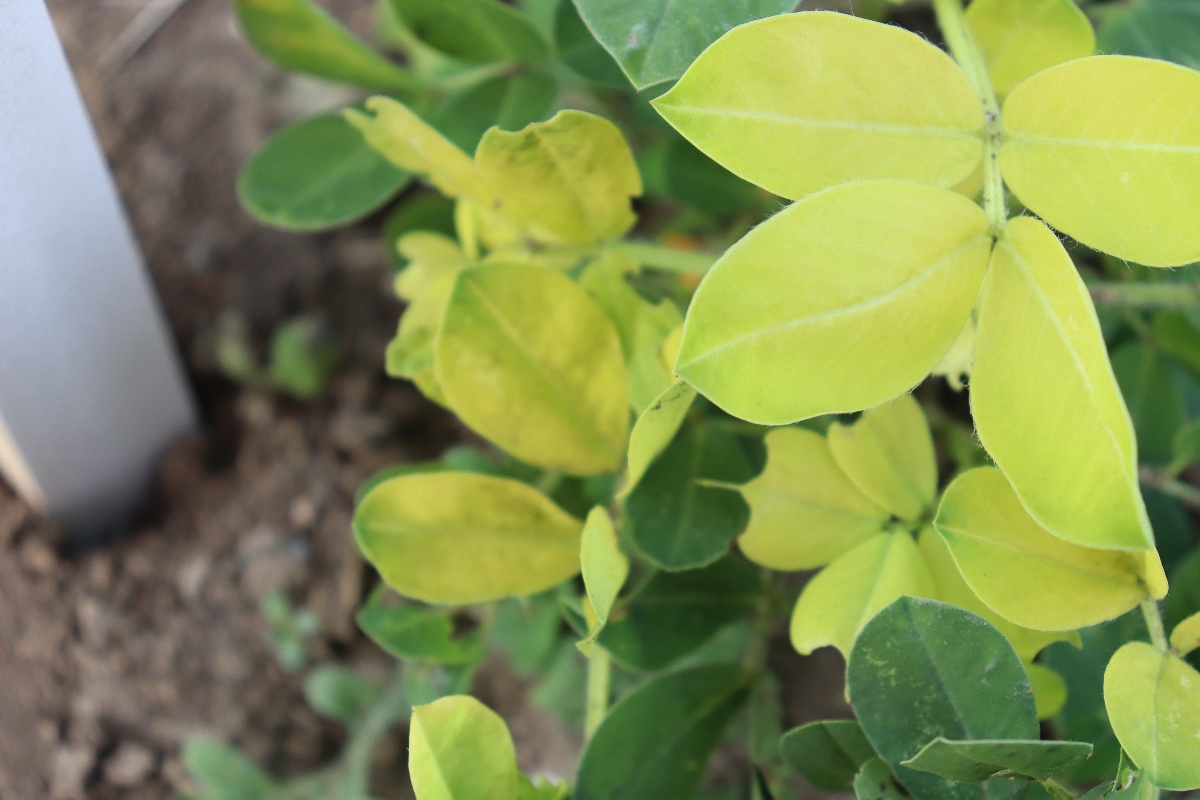
Label: nutrition deficiency